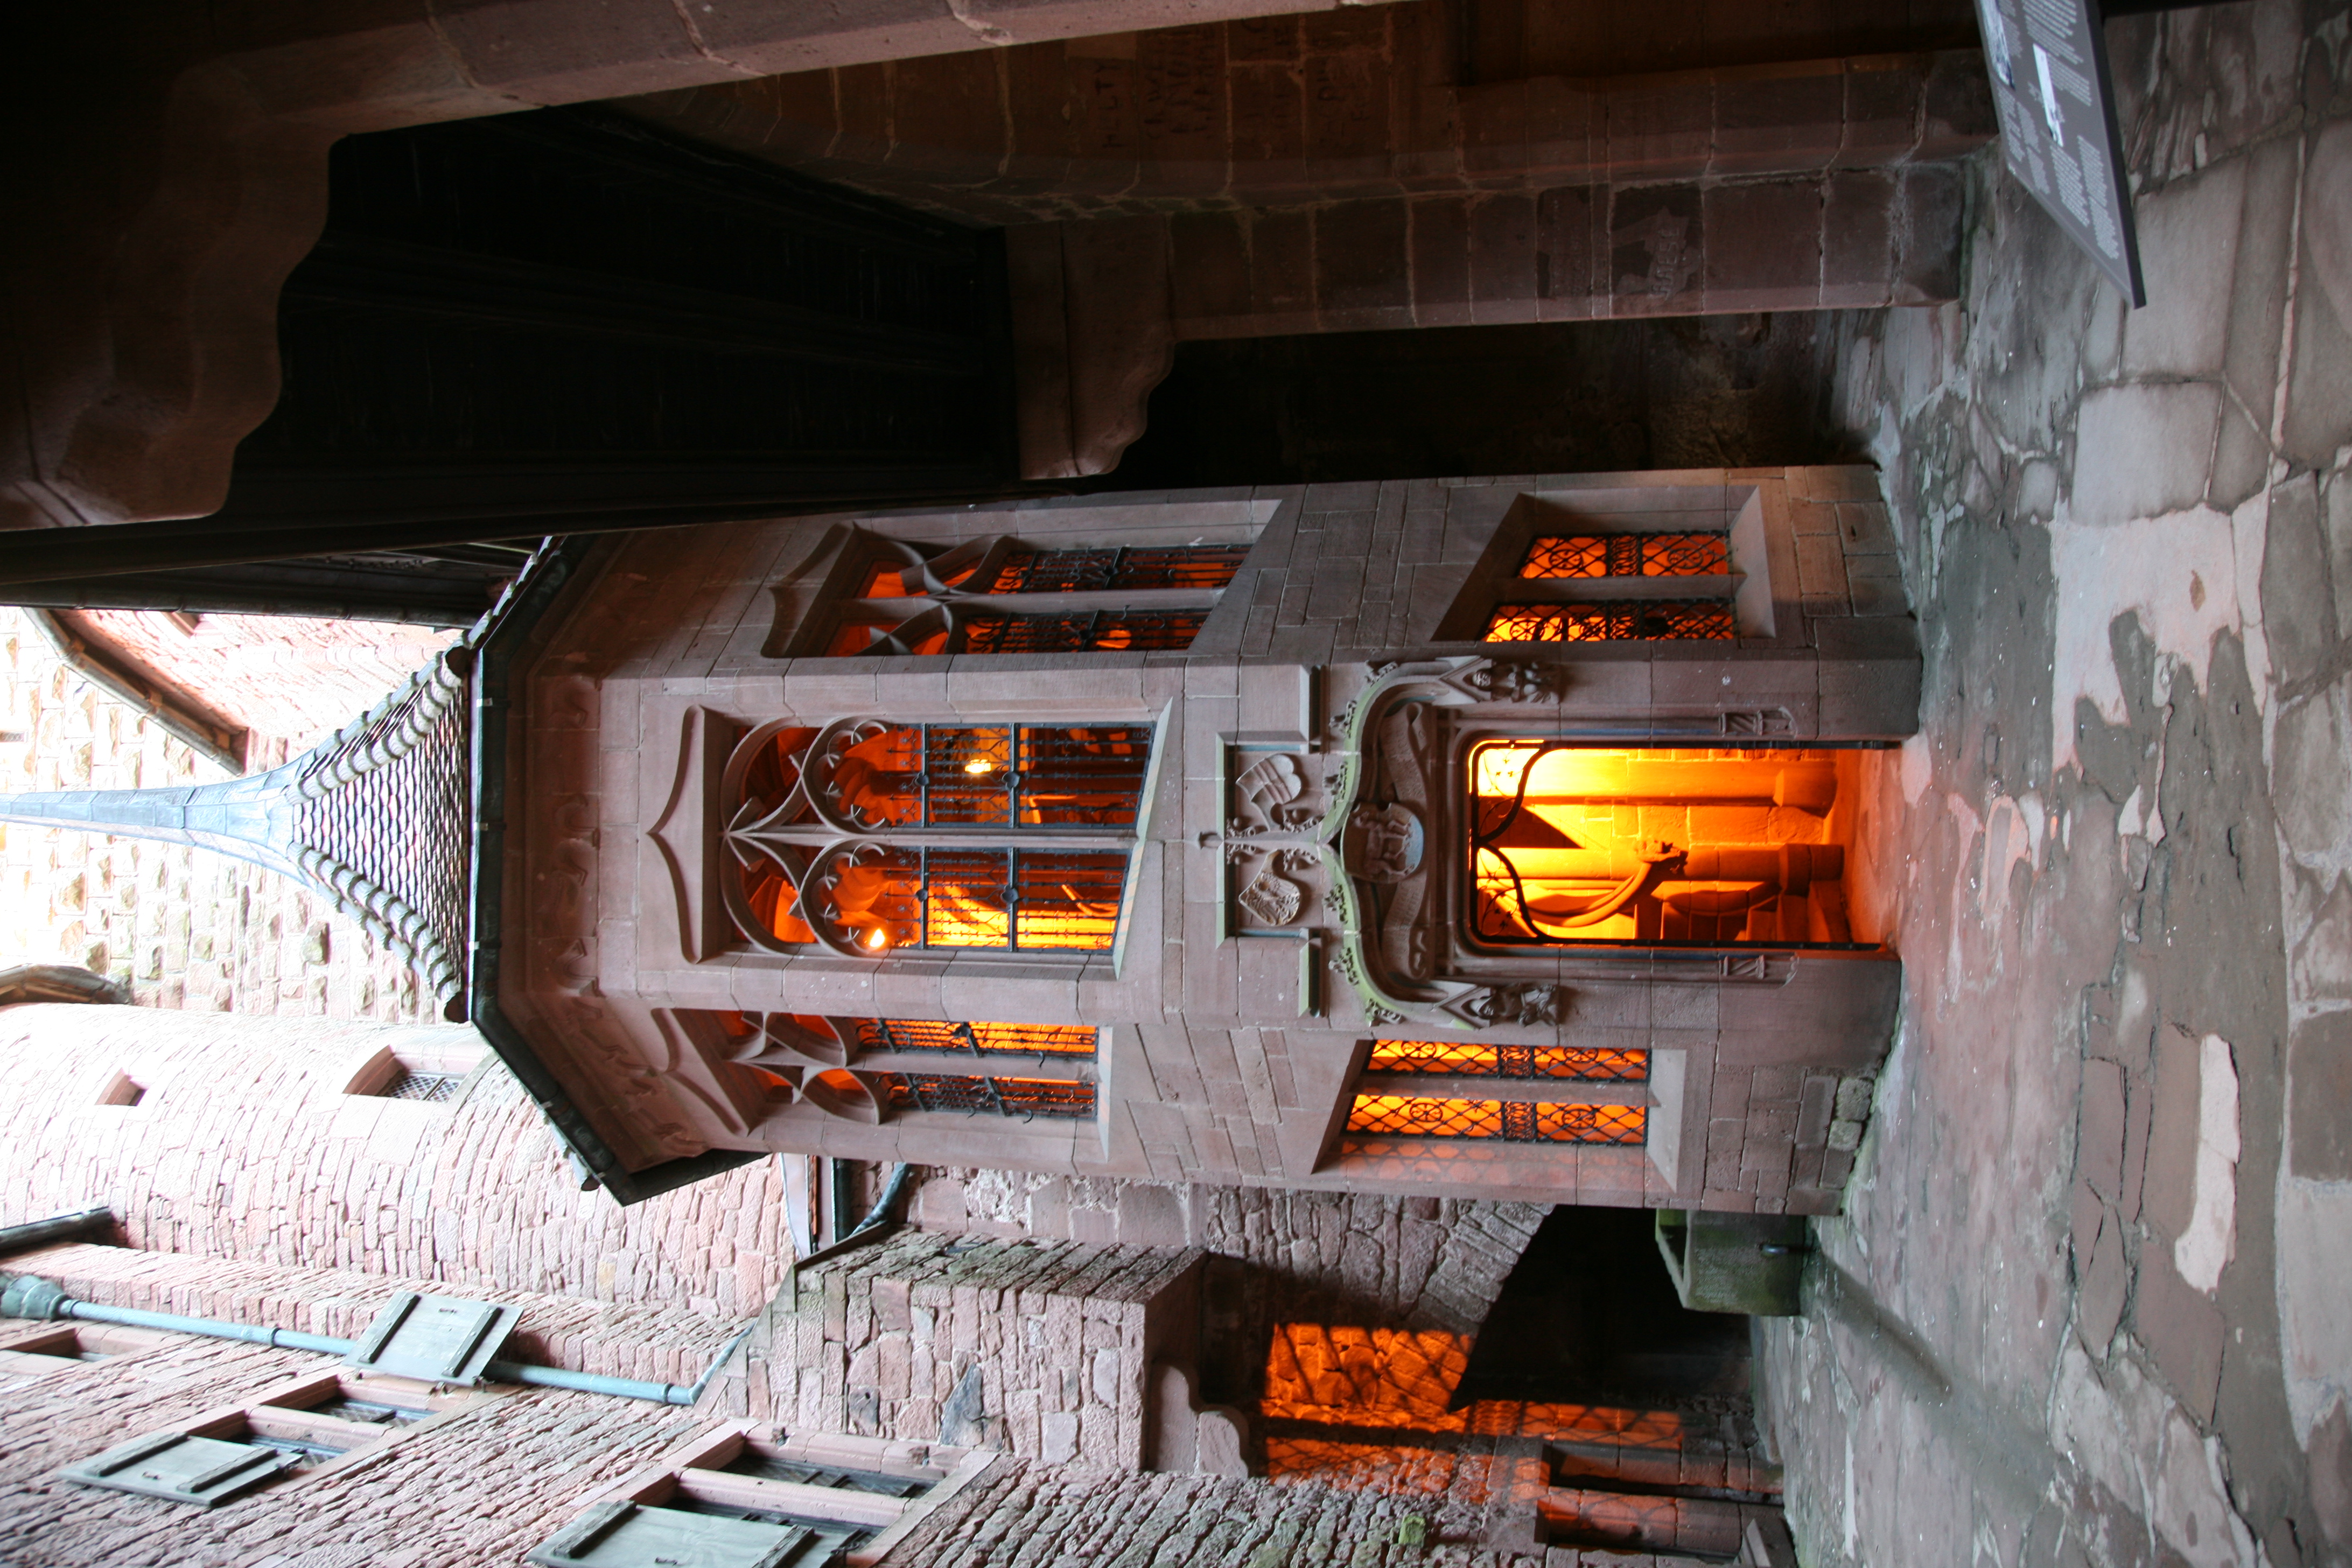
architecture, street, house, town, building, chateau, alley, castle, facade, church, chapel, place of worship, temple, montagne, shrine, alsace, vosges, koenigsbourg, orschwiller, ch teaufort, ancient history